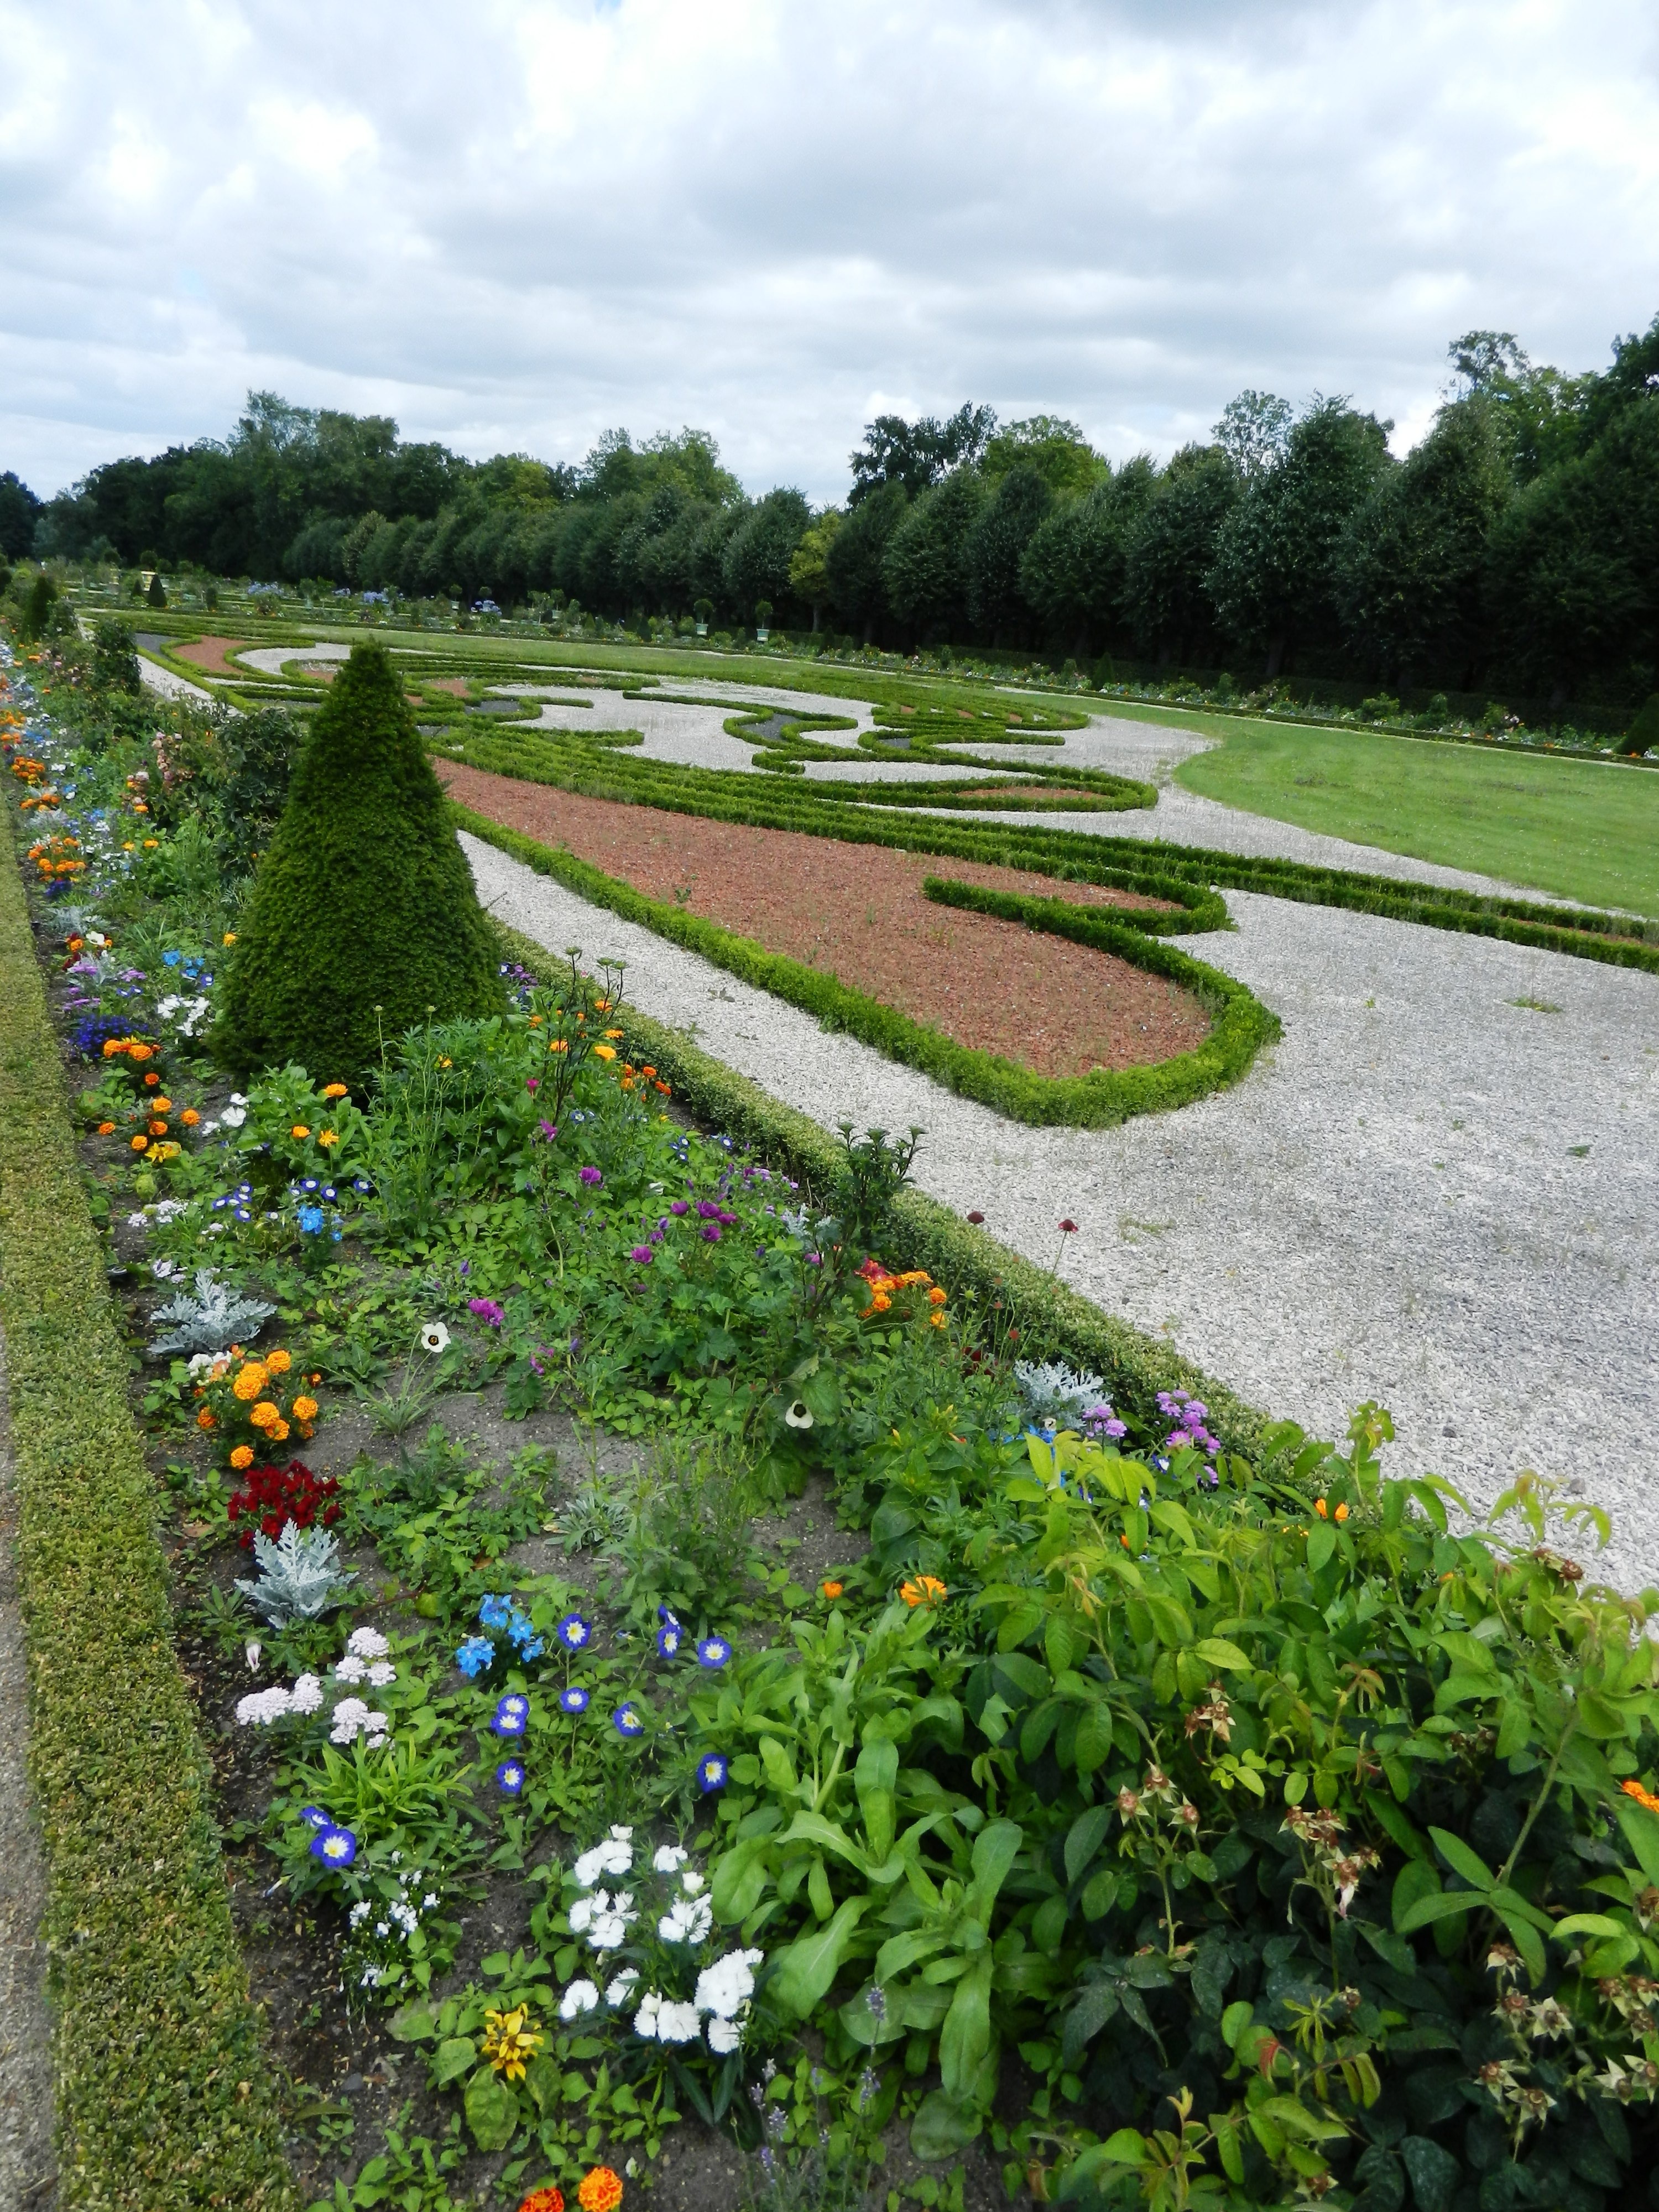
landscape, nature, grass, plant, field, farm, lawn, meadow, flower, view, walkway, summer, green, park, holiday, soil, botany, agriculture, garden, waterway, flowers, vegetation, shrub, botanical garden, blooms, yard, rural area